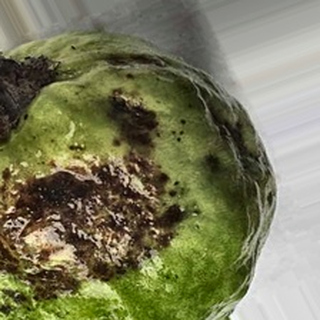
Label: guava_anthracnose